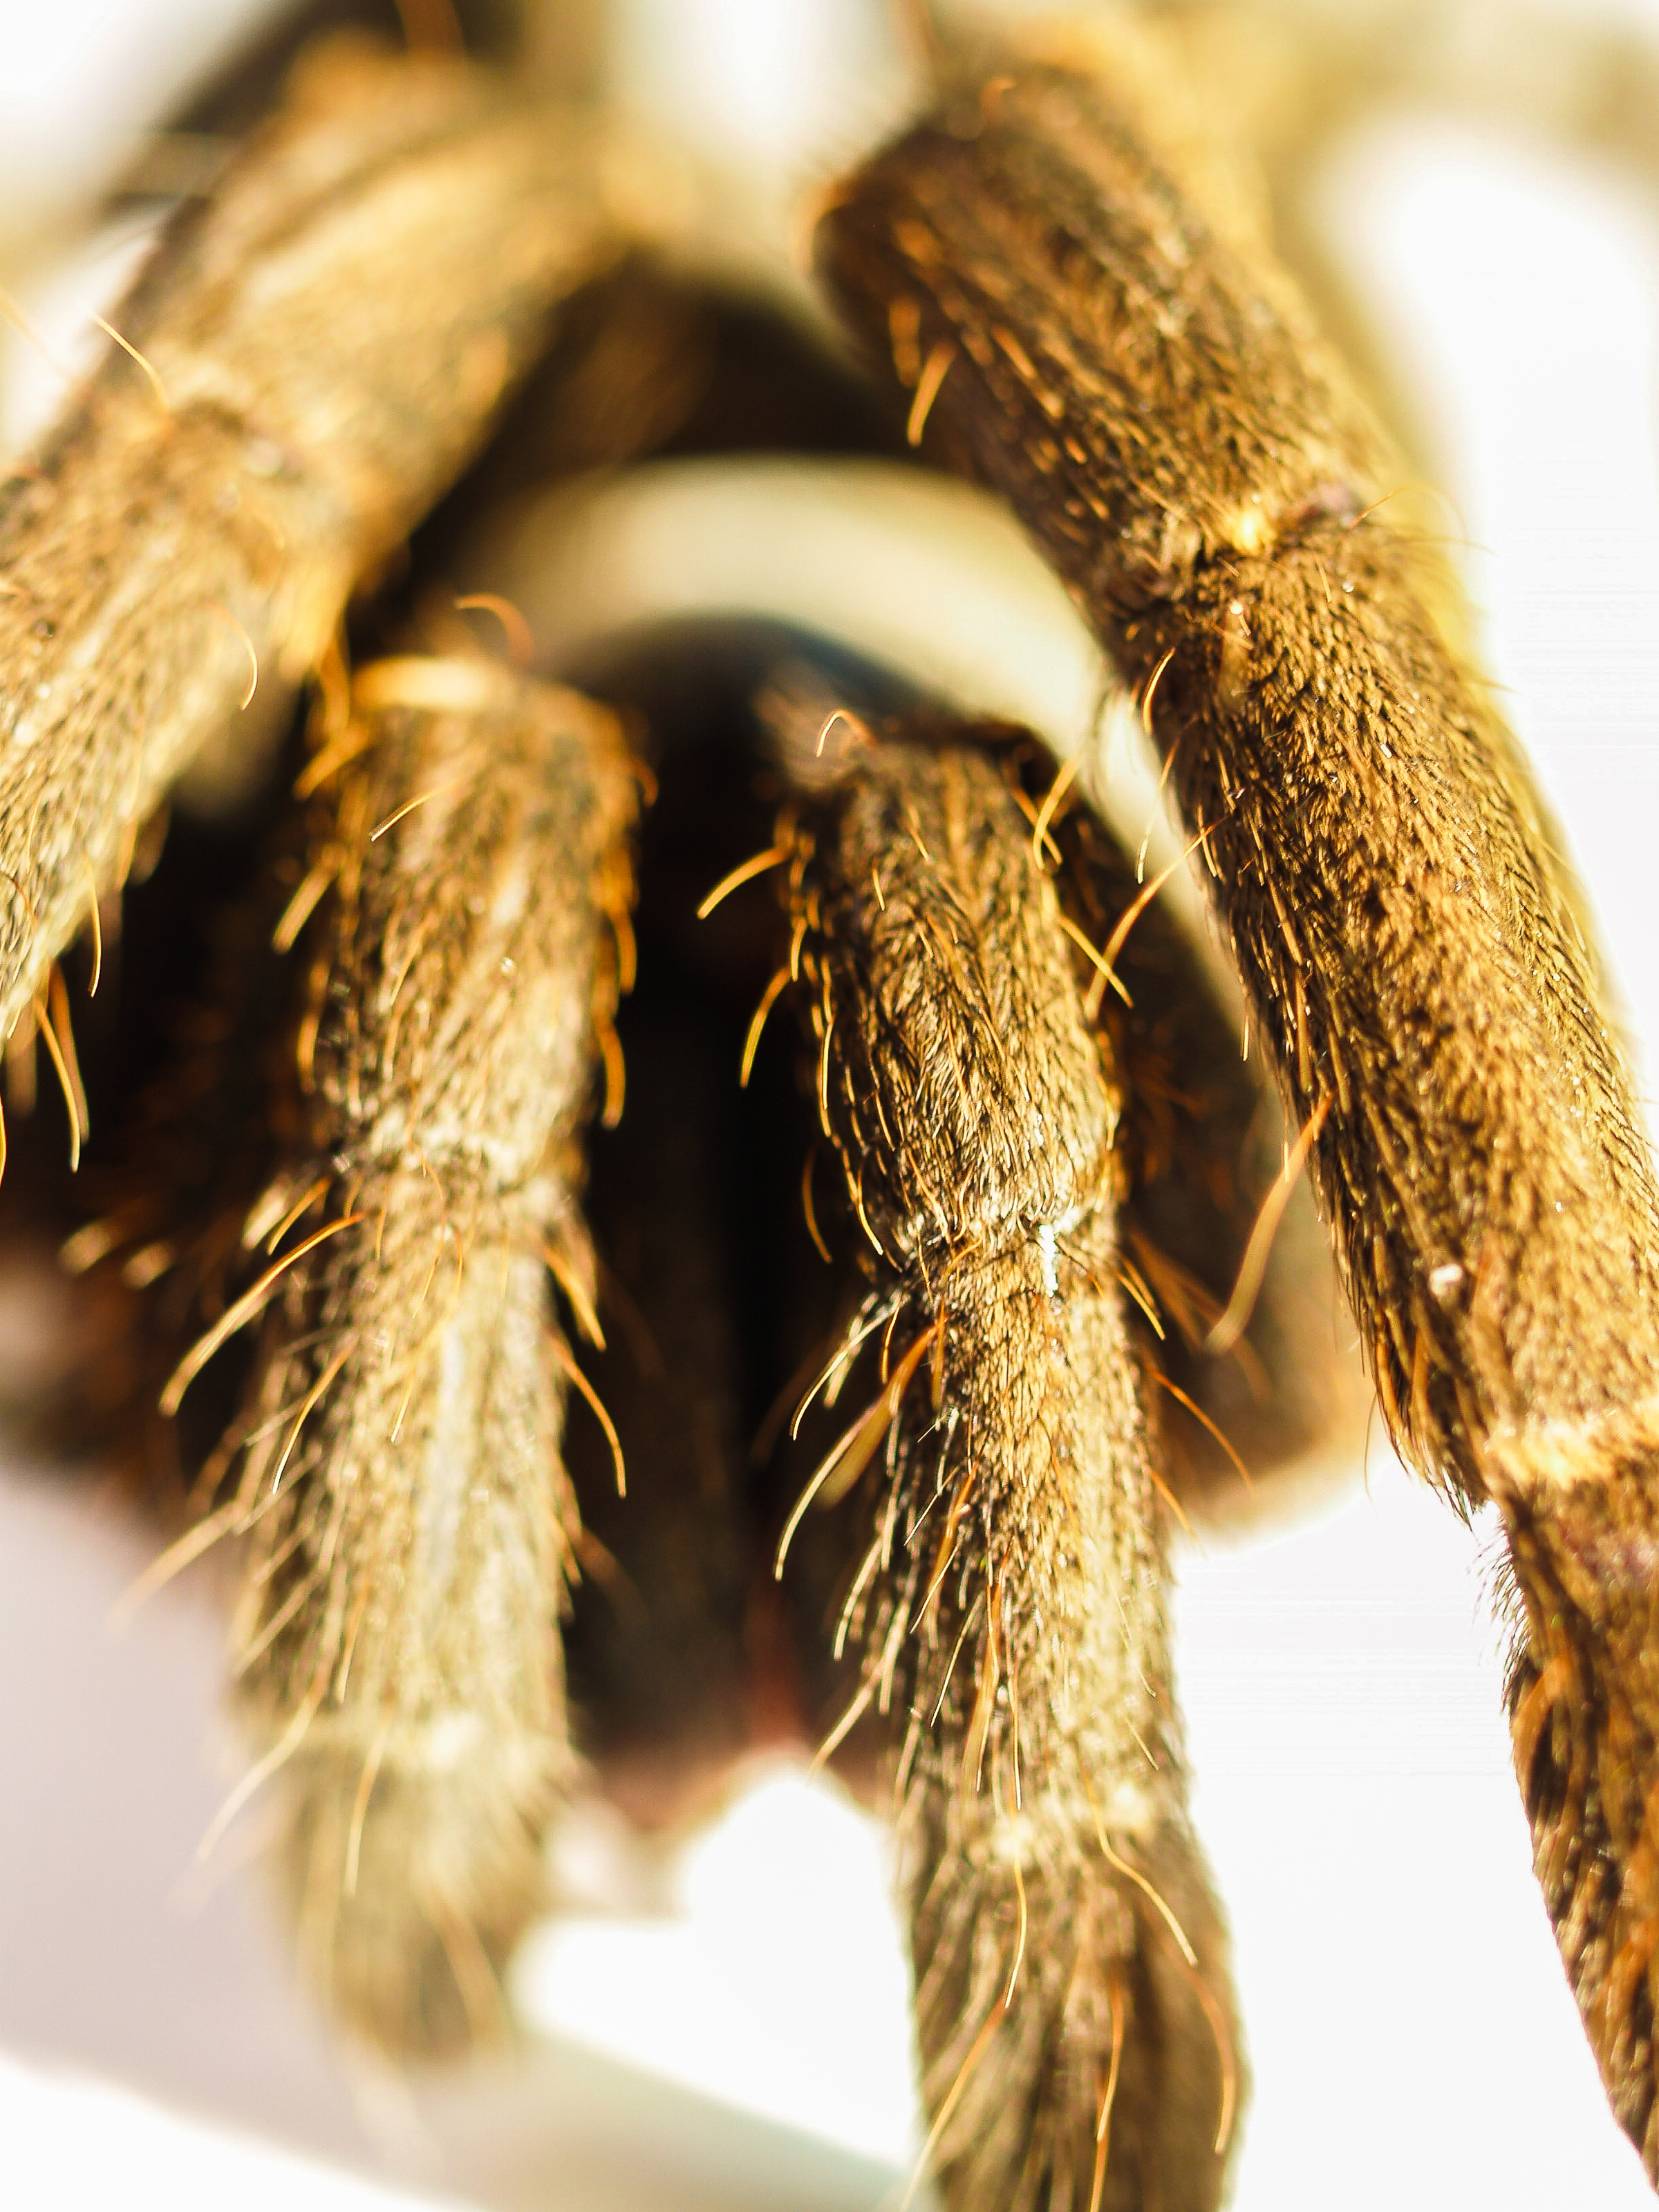
spider, tarantula, animal, white, isolated, wildlife, nature, arachnid, creepy, studio, hairy, wild, poisonous, arachnophobia, black, brown, female, insect, venom, macro, species, bird, hair, legs, arthropod, fear, leg, danger, crawly, furry, close up, macro photography, invertebrate, membrane winged insect